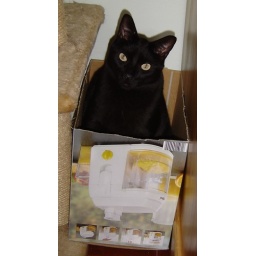
cat in box :)